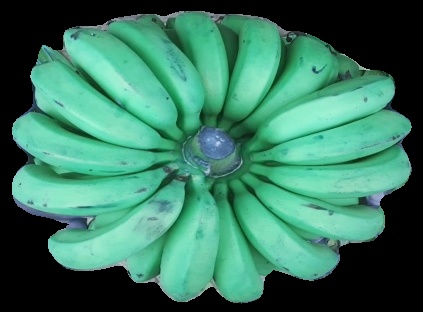
Variety: pachbale
Grade: grade2